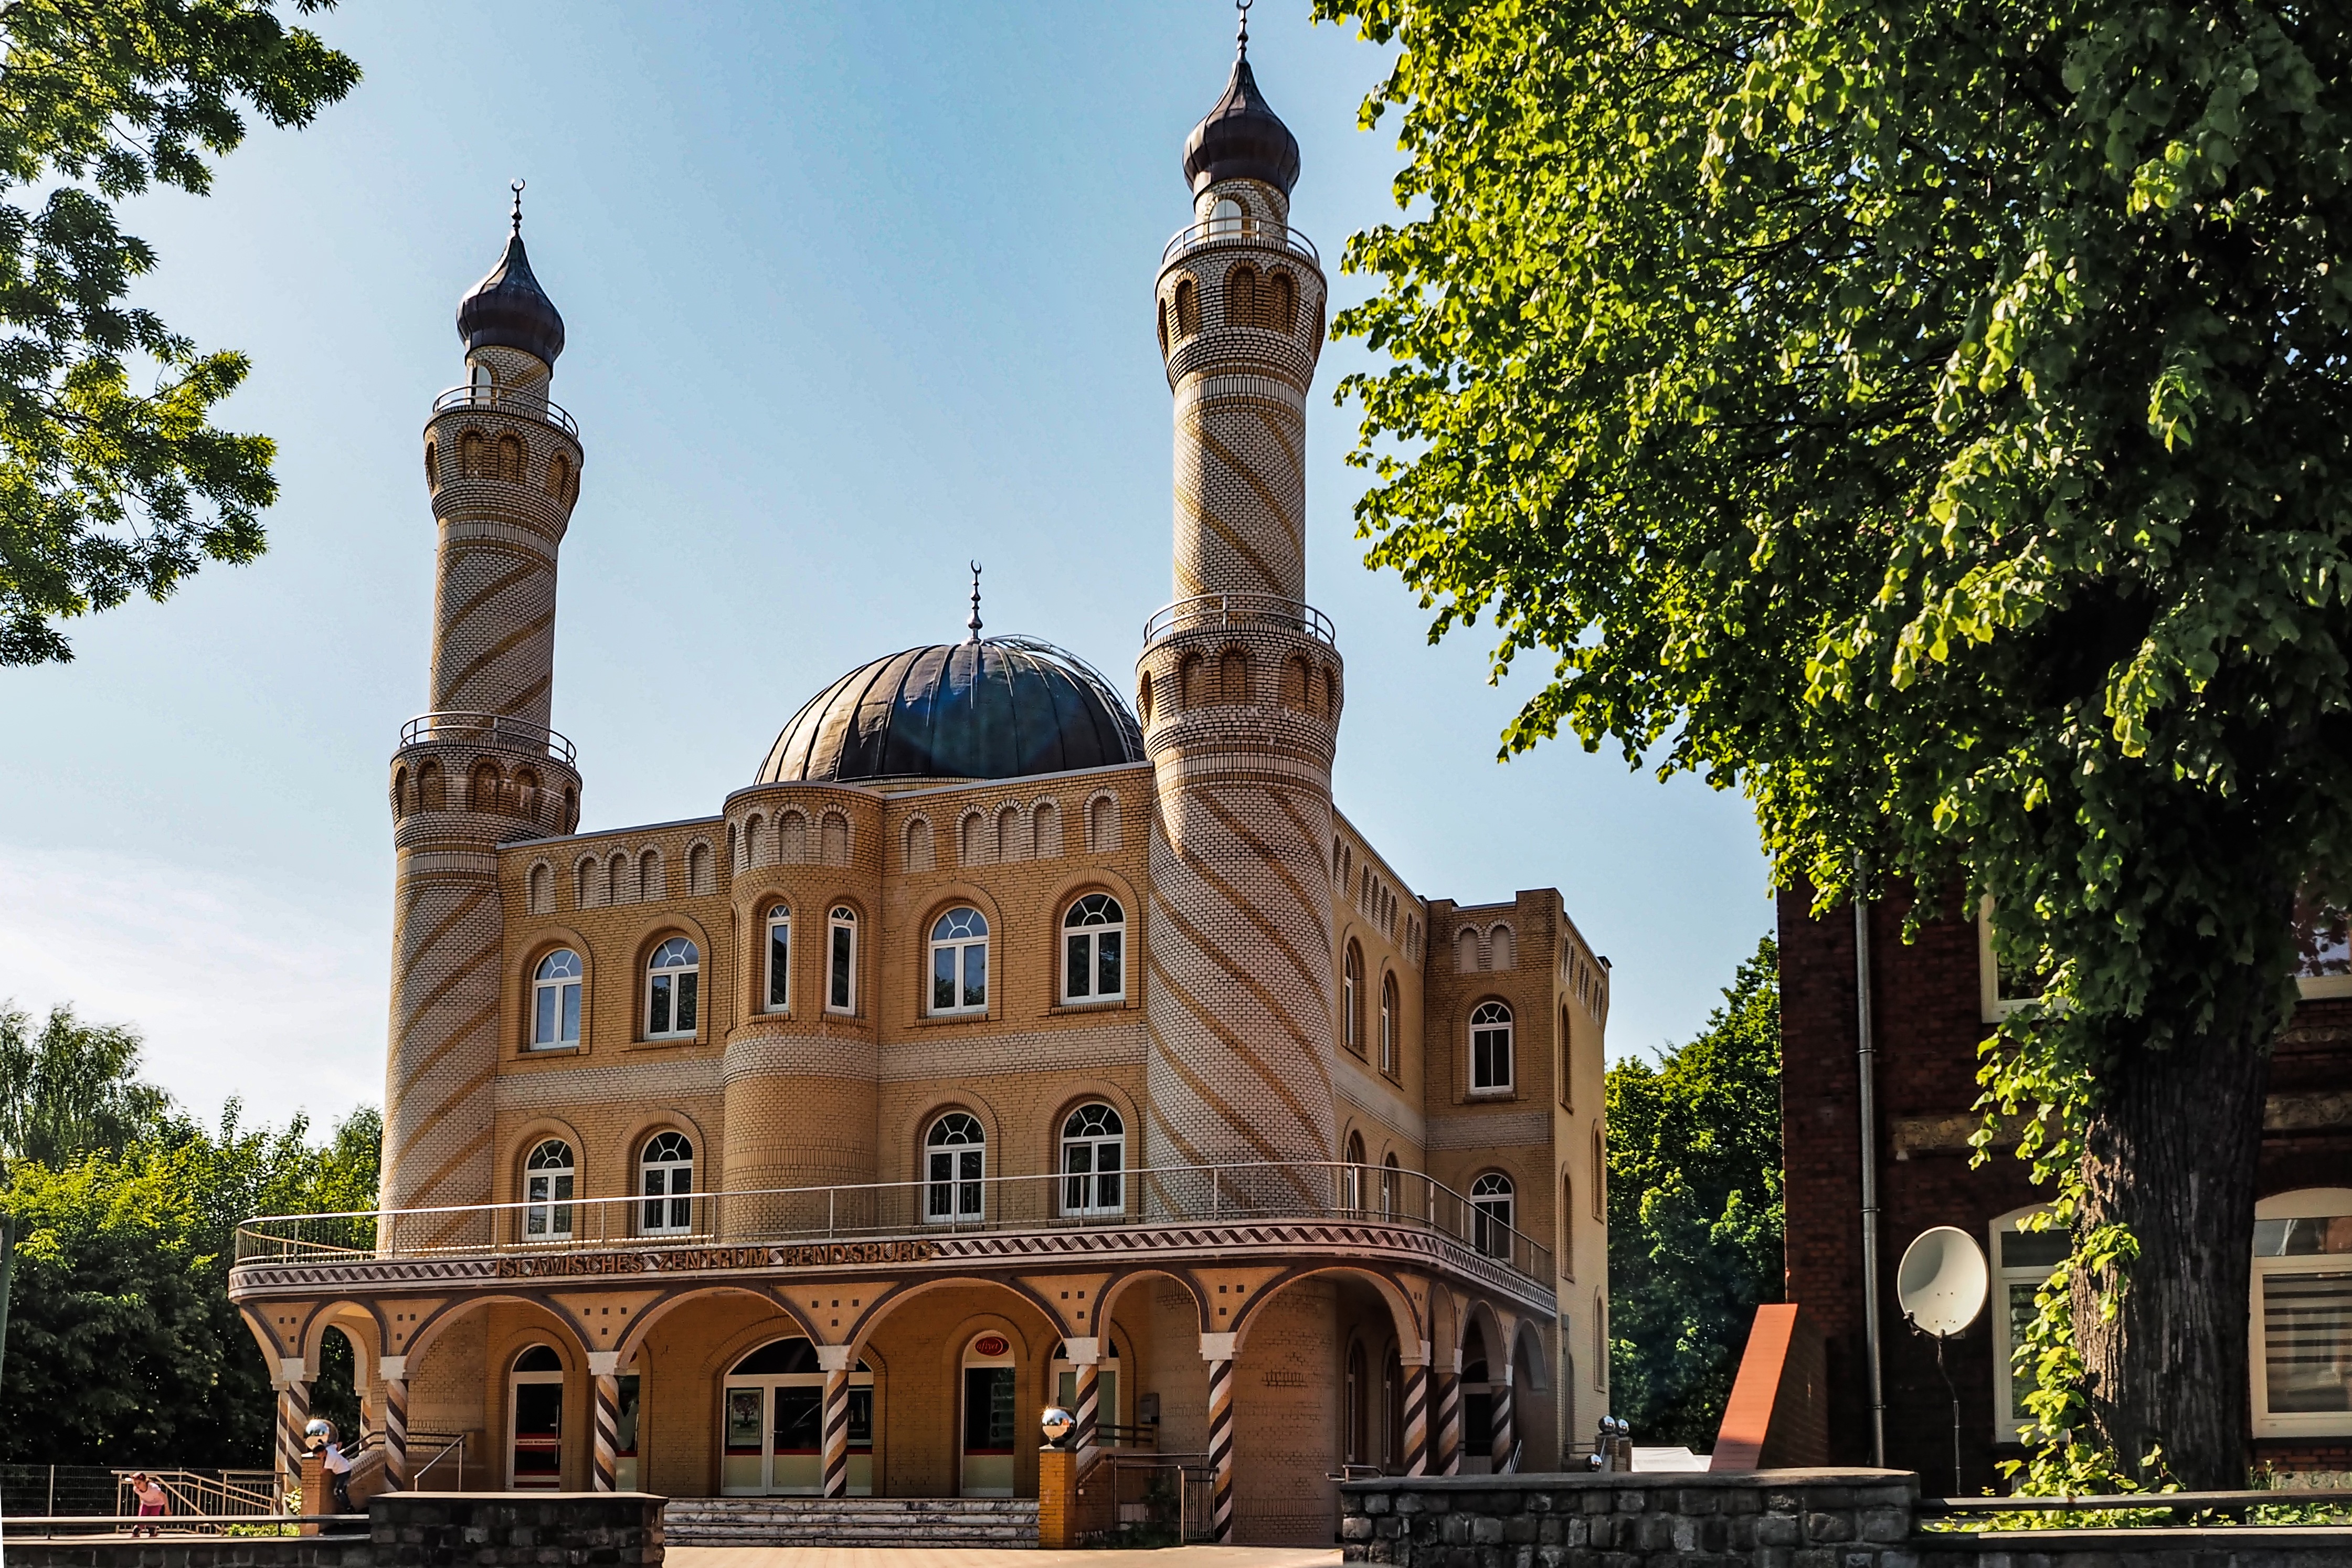
architecture, building, palace, plaza, landmark, facade, church, place of worship, mosque, germany, synagogue, estate, mecklenburg, minaret, b delsdorf